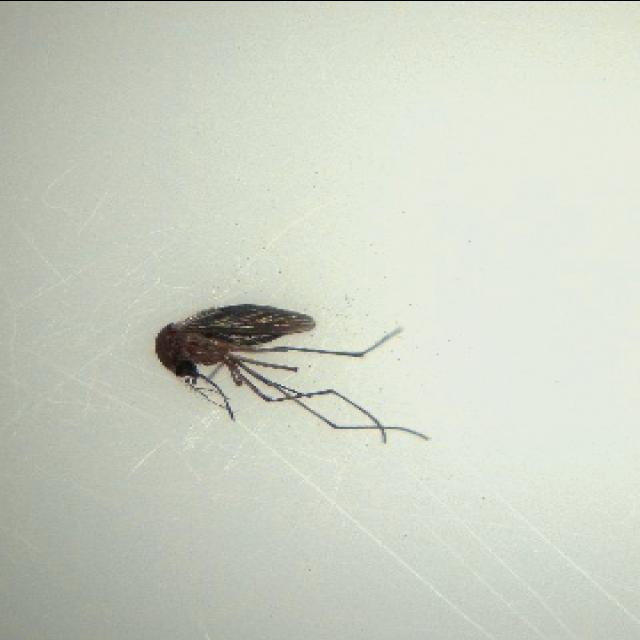
Species: culex_tritaeniorhynchus